Occupy South Africa

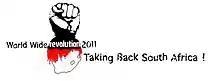
The logo of the initiative.

On 18 March 2011 a video purportedly by the hacktivist group 'Anonymous' was released by Winds of Change Media calling on the South African people to rise up against the government and the capitalist system. This video expressed support for the 'Taking Back South Africa!' campaign. James Lorimer, spokesperson for the Democratic Alliance, the second biggest political party in South Africa, said in response to the call that because nobody knew who was behind the call, the uprising call lacked credibility.